Lauberhorn ski races

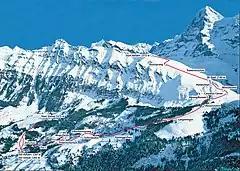
Map of downhill and slalom

Many of the named portions of the course are due to historic falls or crashes by racers. The best known sections of the Lauberhorn downhill, or "Lauberhornrennen", race are the following (in descending order):